12th (Service) Battalion, Gloucestershire Regiment (Bristol's Own)

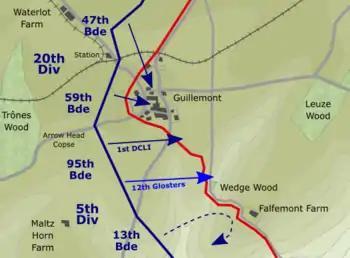
12th Bn Gloucesters' attack at Guillemont, 3 September 1916

5th Division moved to the Arras sector in mid-February 1916, and 12th Gloucesters took over dry, well-made trenches with deep dug-outs, and lived in cellars in Arras when out of the line. Steel helmets began to be issued to British troops early in 1916, but there were great shortages: Lt-Col Archer-Shee used his position as an MP and own observations in the trenches to ask embarrassing questions of the Under-Secretary of State for War.